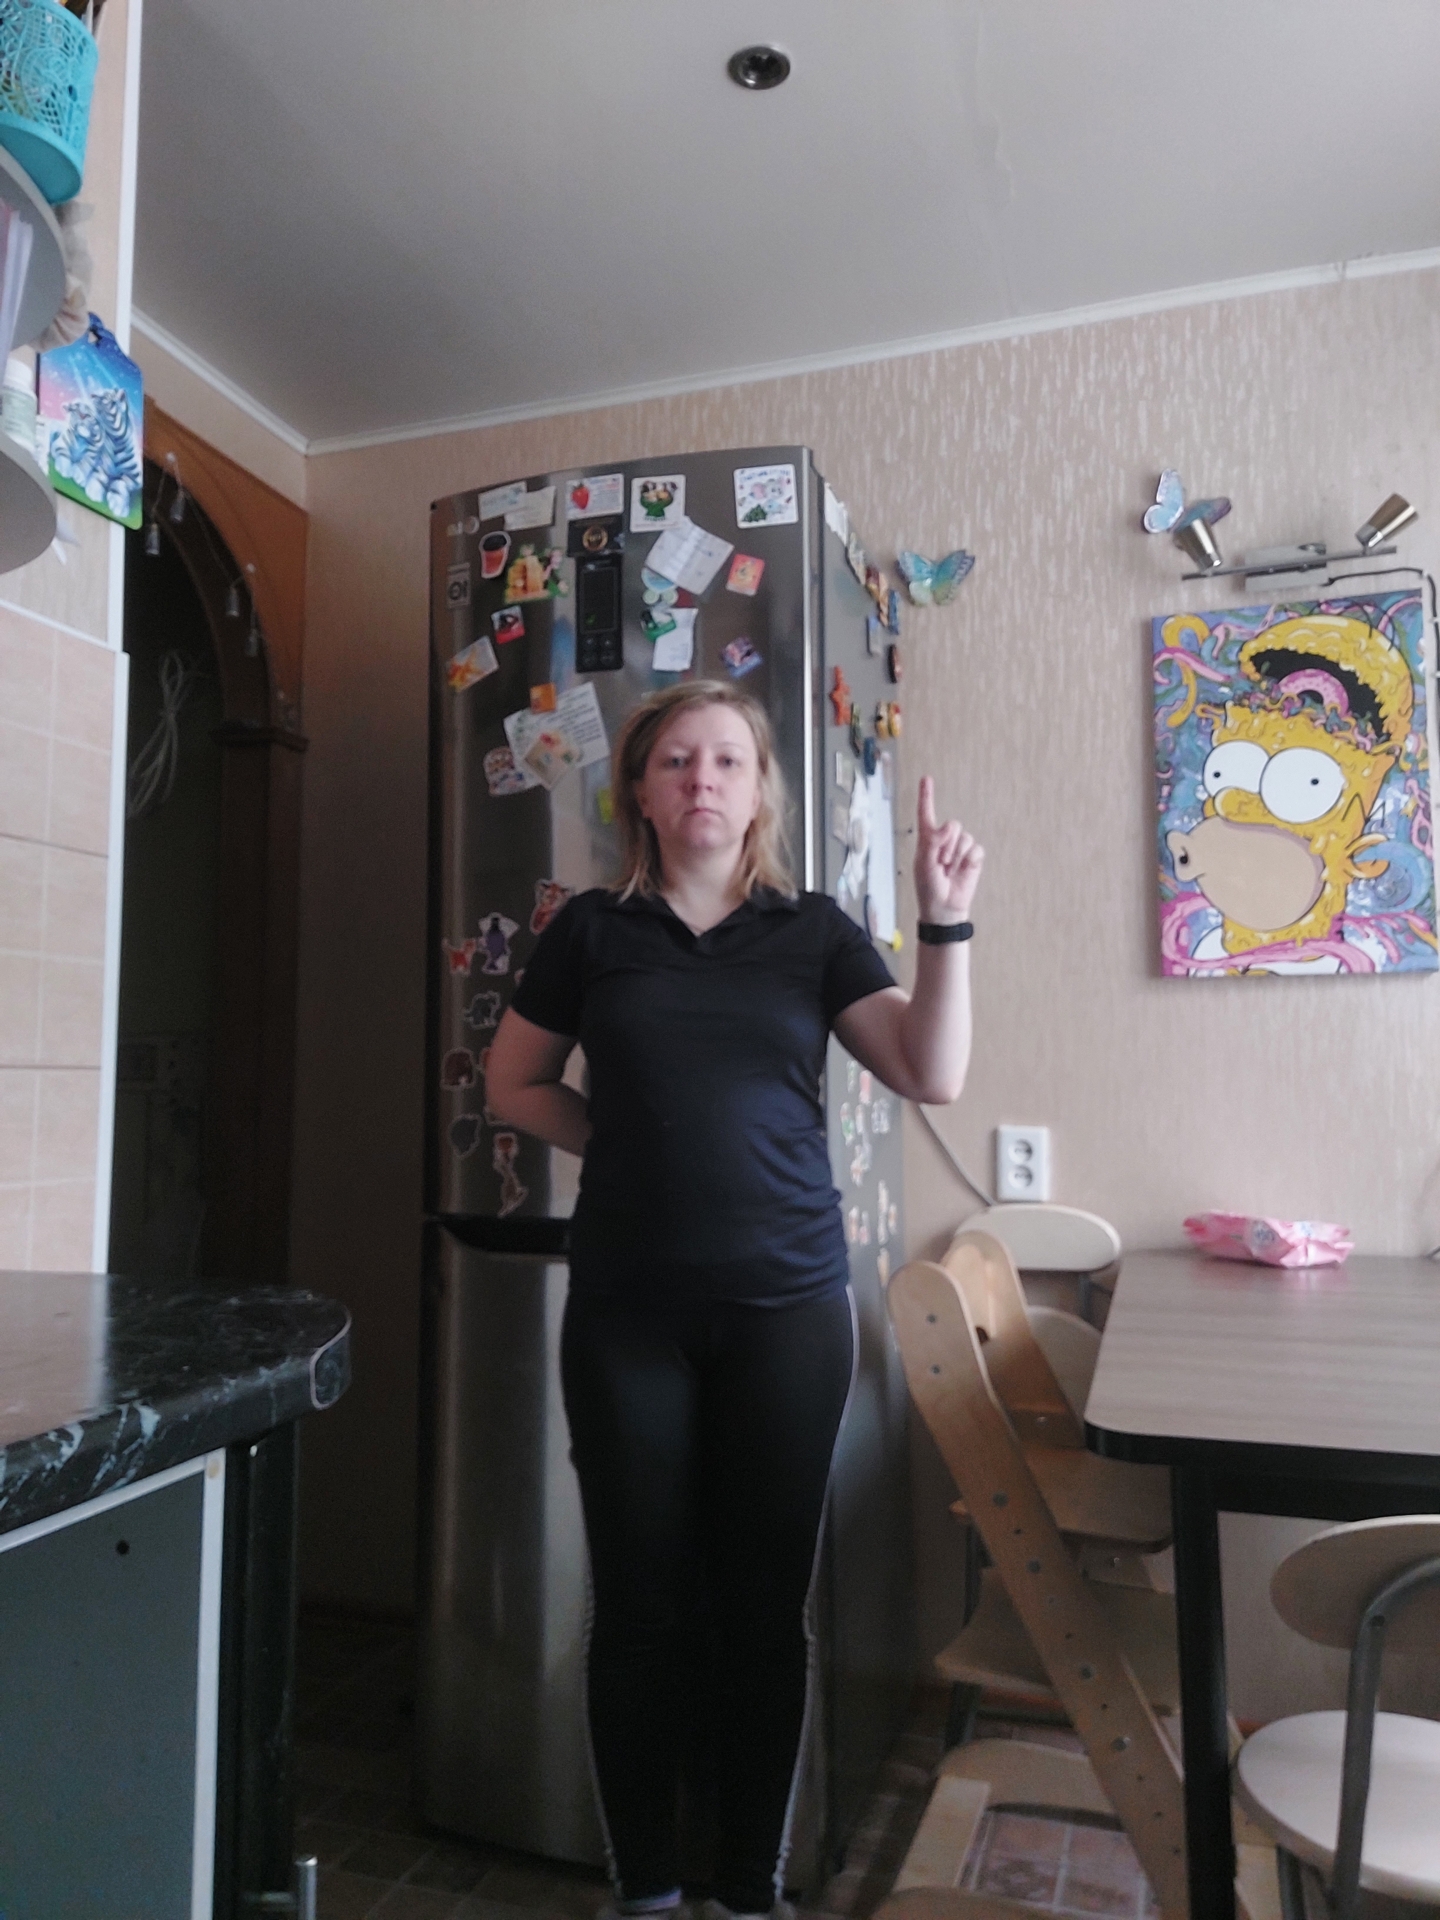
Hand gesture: one